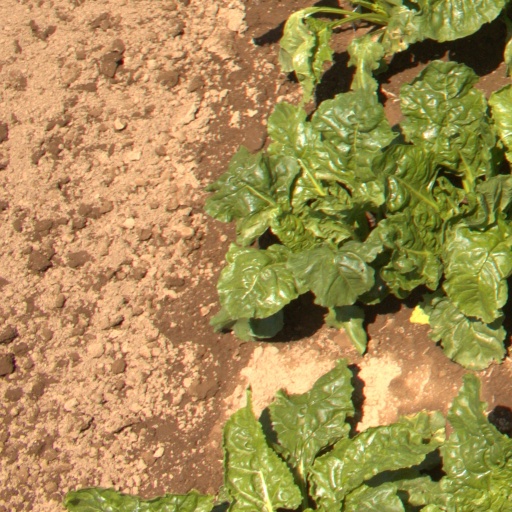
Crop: sugar beet